Westland Wessex

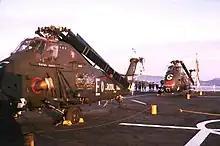
A pair of Royal Navy Wessex helicopters on the flight deck of , 1968

An improved variant, the Wessex HAS.3, succeeded the HAS.1 in the anti-submarine role; it had a more capable radar and better avionics, greater engine power, improved navigational features and a more advanced weapon system; the original HAS.1 were re-tasked for SAR duties. A commando assault variant, the Wessex HU.5, was also developed as a battlefield transportation helicopter; it was deployed on the navy's amphibious assault ships, such as the commando carrier , and used to transport Royal Marines. The Wessex HU.5 was powered by coupled de Havilland Gnome engines, which provided nearly double the power of the original HAS.1 model and significantly extended its range. This enabled it to operate in a wider range of conditions; during the 1970s, the HU.5 also started to be used for the SAR mission.